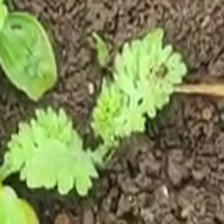
Weed species: Gajar_gavat_(Parthenium hysterophorus)